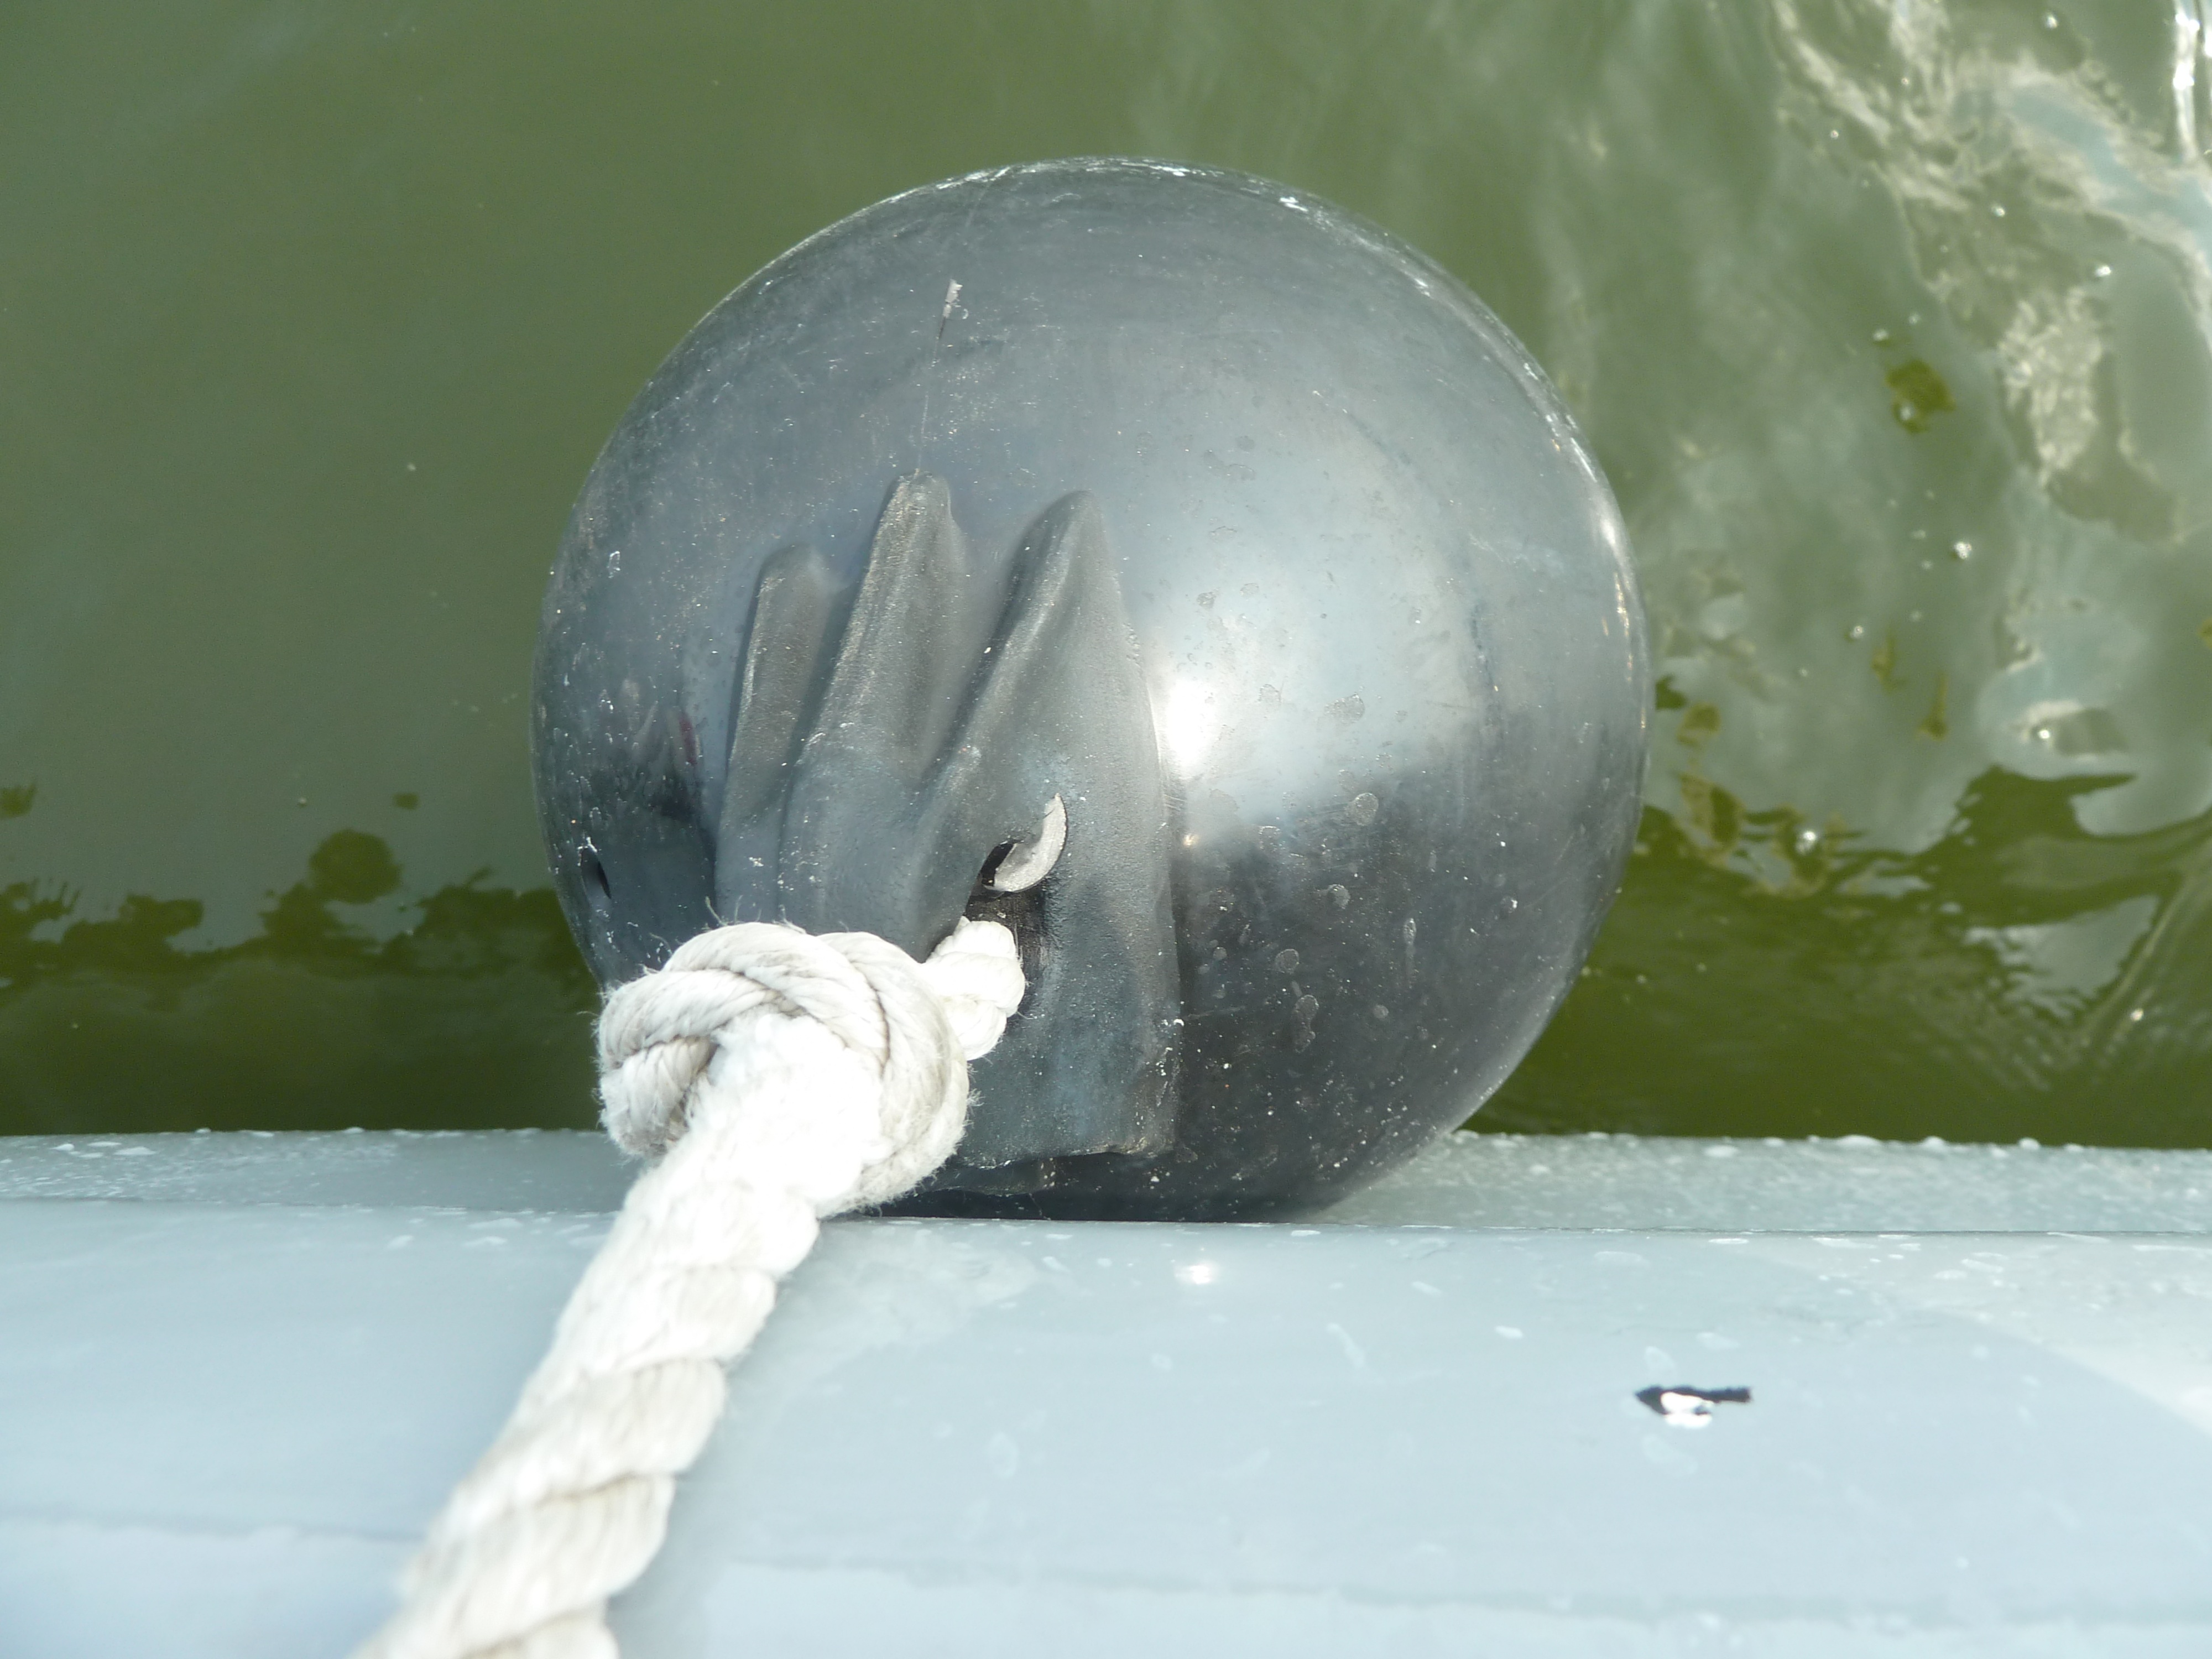
water, reflection, mammal, art, boating, vertebrate, water bird, marine mammal, cue ball